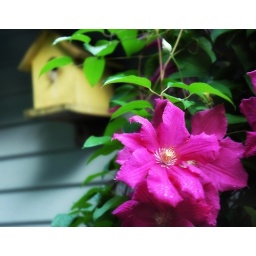
If I were a bird I'd want to live in this house. Great views, water included, good neighbors.